Amanollah Khan Zia' os-Soltan

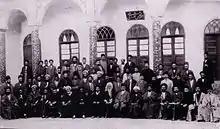
The Iranian deputies forming the first parliament (majles), 1906. Sitting second from right is Zia' os-Soltan.

In 1923, Zia' os-Soltan was also one of those personalities consulted by Reza Khan Sardar-Sepah, who intended to form a government in the anticipated absence of Ahmad Shah Qajar. But later in 1925, Reza Khan finally declared himself monarch as Reza Shah and founded the Pahlavi dynasty. Even in 1926, Zia‘ os-Soltan should have been nominated minister to Reza Shah's cabinet. At first he trusted in the democratic pretensions of the new shah and his ability to reform the country.